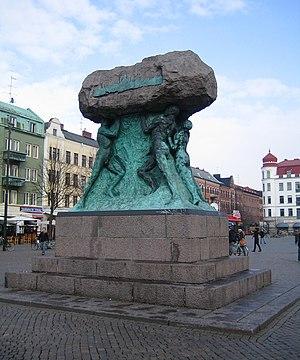
Axel Ebbé, né le 27 mars 1868 à Hököpinge où il est mort le 28 septembre 1941, est un sculpteur et poète suédois.